Sierra Romero

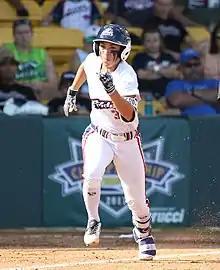
Romero playing for the USSSA Pride in 2017

Sierra Joy Romero (born March 19, 1994) is an American professional softball player for the Volts of the Athletes Unlimited Softball League (AUSL). She previously was a volunteer assistant softball coach for the Oregon Ducks softball team. She played college softball for Michigan from 2013 to 2016, where she set numerous records and was a four-time All-American. She holds the Big Ten Conference career Triple Crown, along with the total bases and slugging percentage records, simultaneously leading all of the NCAA Division I in runs scored and grand slams. She was the inaugural winner of both the espnW Softball Player of the Year in 2015 and the National Fastpitch Coaches Association Player of the Year in 2016, when she also took home the Honda Sports Award Softball Player of the Year and USA Softball Collegiate Player of the Year awards. She is one of nine NCAA players to hit .400 with 200 RBIs, 50 home runs and an .800 slugging percentage for her career and was named the #5 Greatest College Softball Player.